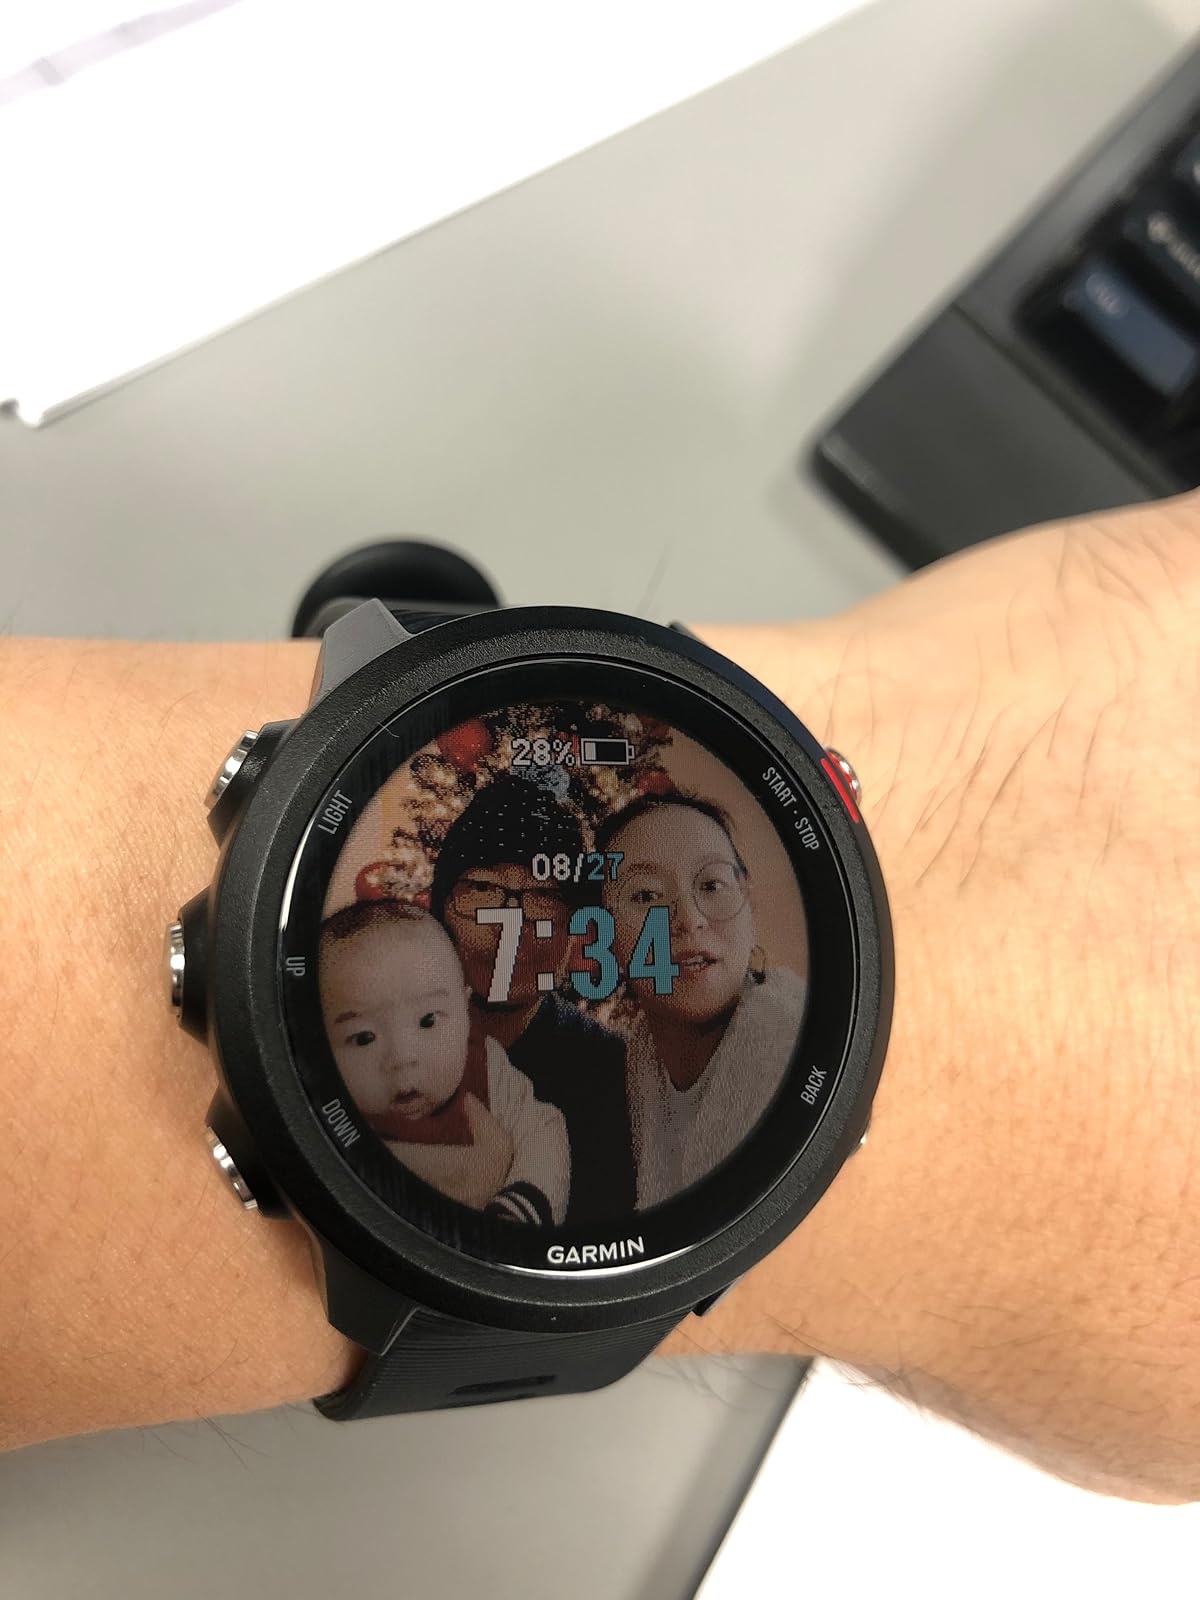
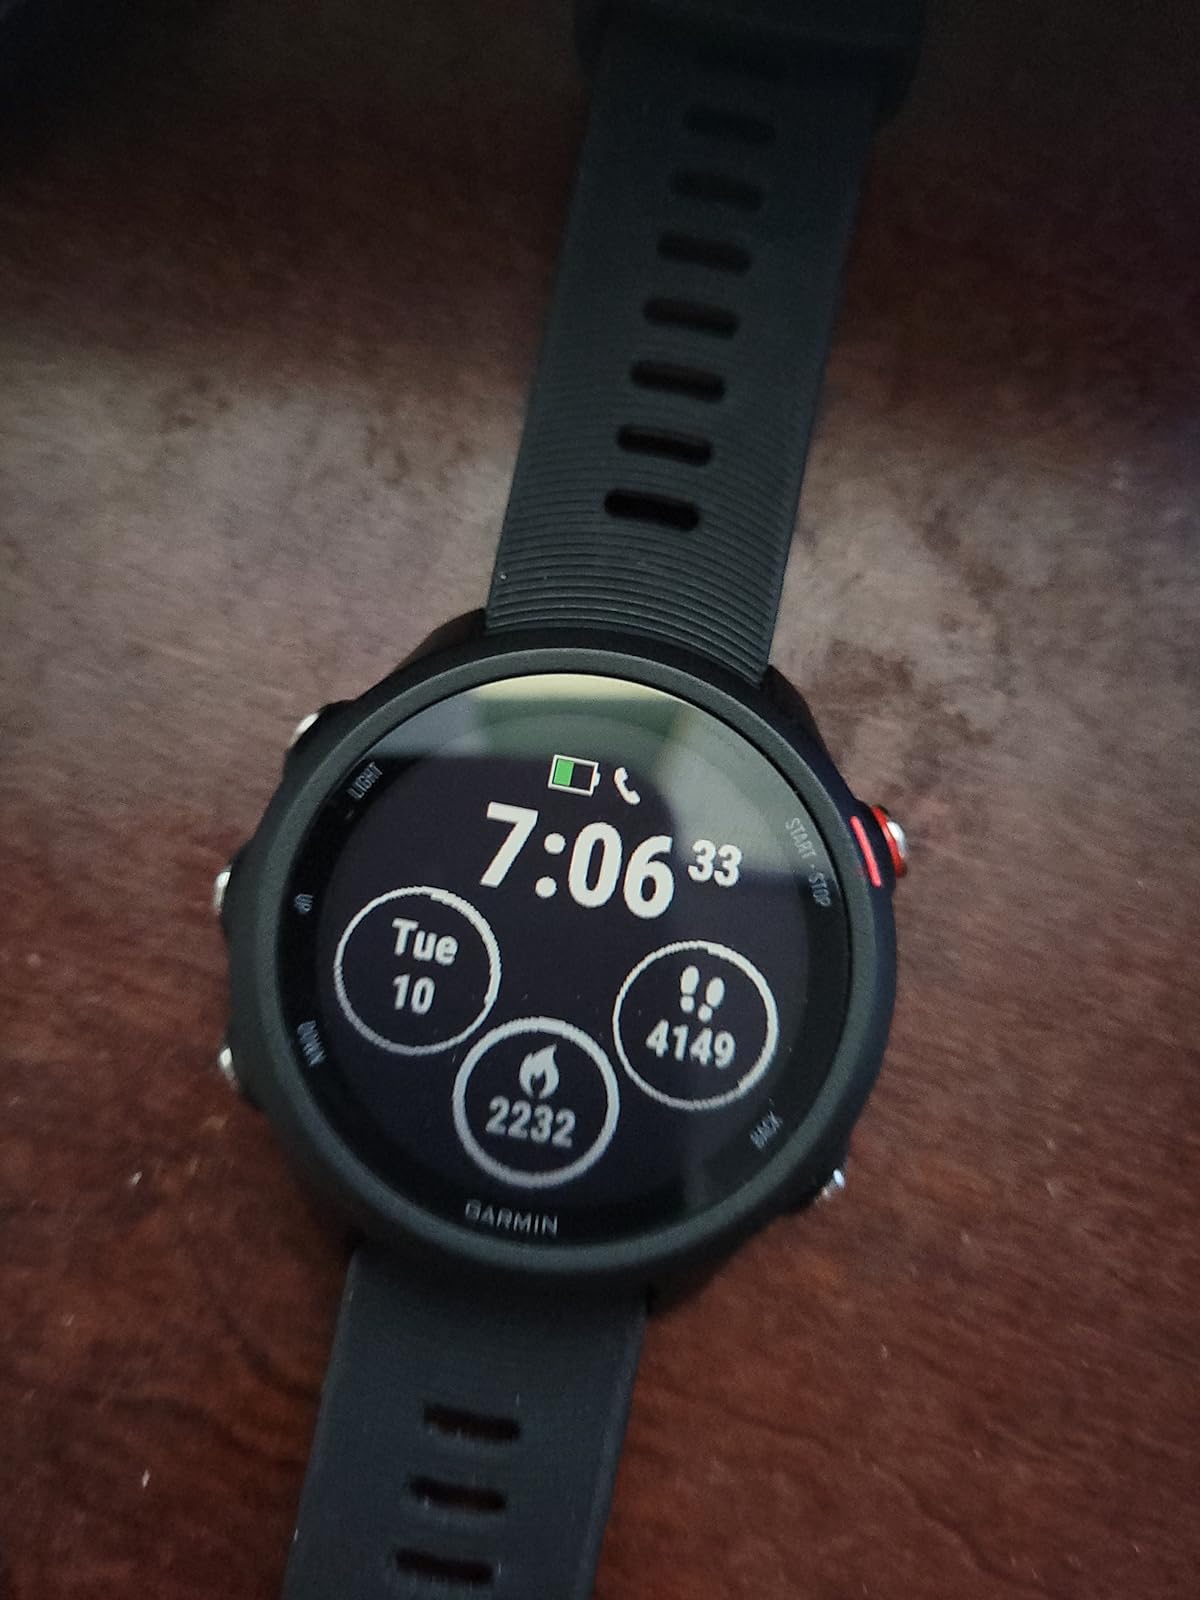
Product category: smartwatch
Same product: yes